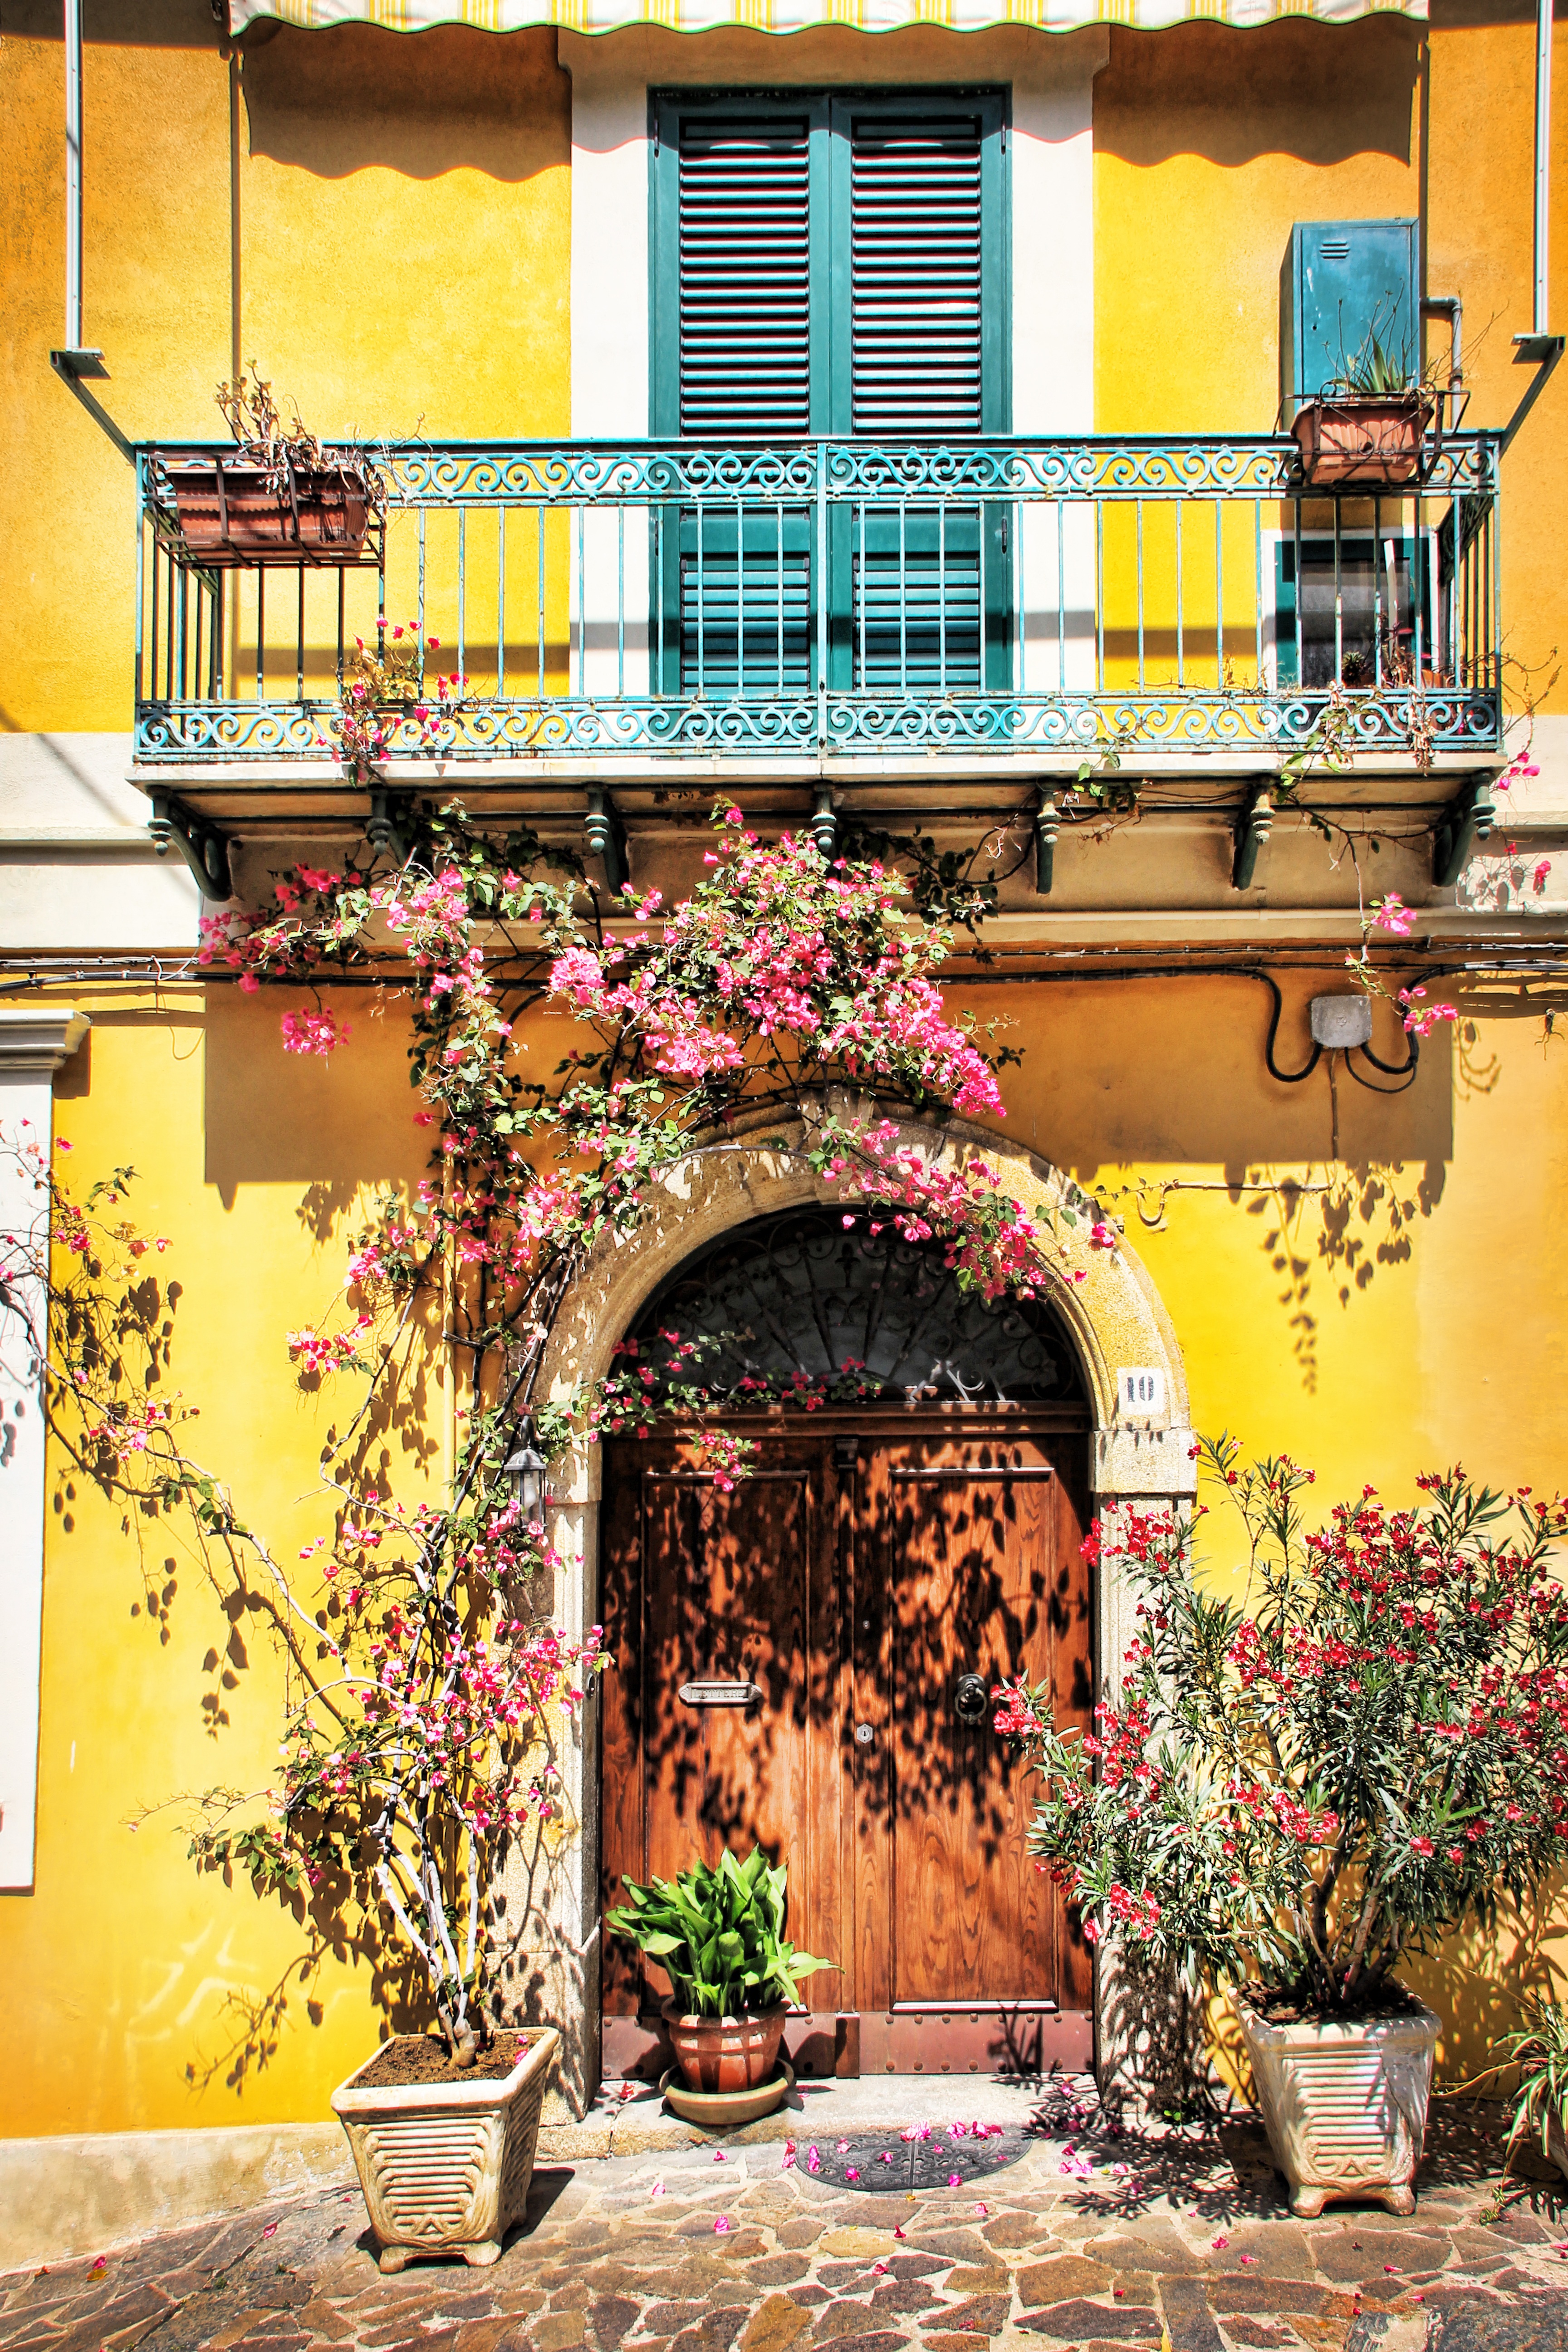
window, home, wall, balcony, color, facade, colorful, door, interior design, calabria, hdr, courtyard, input, flowers housewife